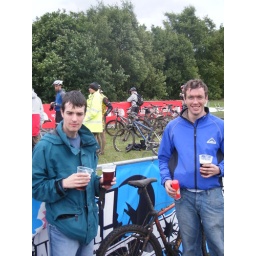
Hit the North 12 hour endurance mountain bike race. Held in Manchester, Sat July 19th 2008